Southwest Airlines Flight 1763

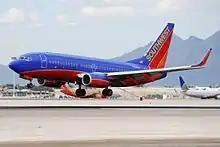
N798SW, the aircraft involved, photographed in July 2008

Southwest Airlines Flight 1763 was a scheduled passenger flight, operated by Southwest Airlines, from McCarran International Airport, in Paradise, Nevada, to Salt Lake City International Airport, in Salt Lake City, Utah. On August 11, 2000, Jonathan Burton, a Las Vegas resident, stormed the cockpit door of the Boeing 737 while in flight, in an apparent case of air rage. The 19-year-old was subdued by six to eight other passengers with such force that he died of asphyxiation. The death was initially believed to have been a heart attack.